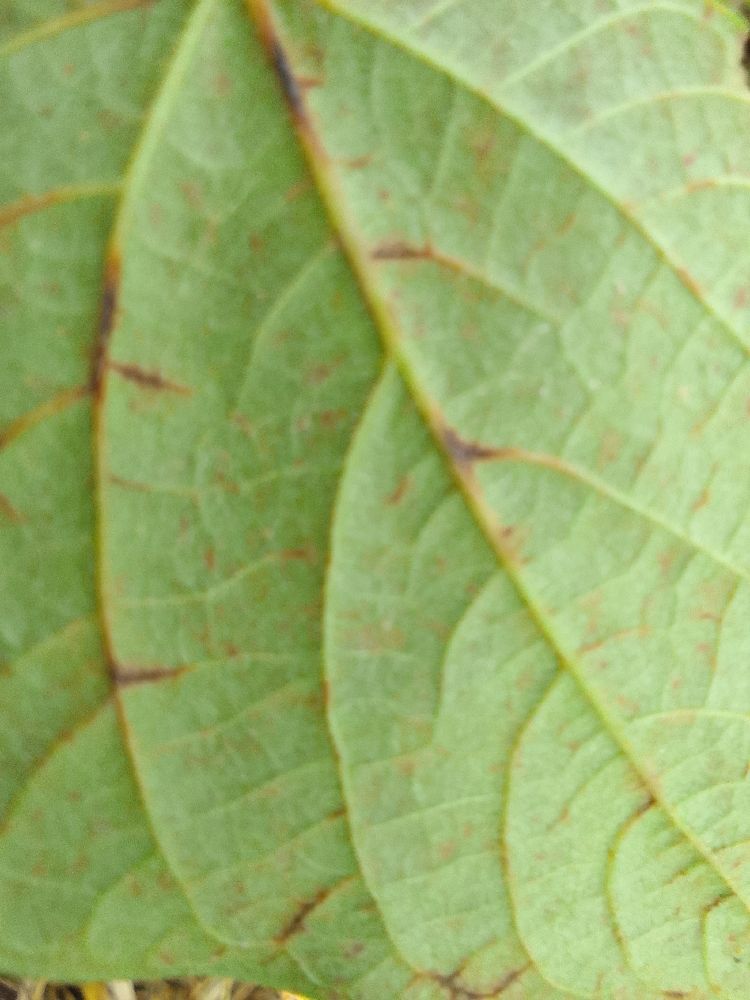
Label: anthracnose